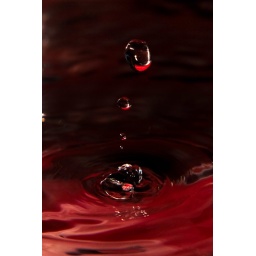
Playing around with water drops. Canon 430 EX to camera right bounced off reflective white card